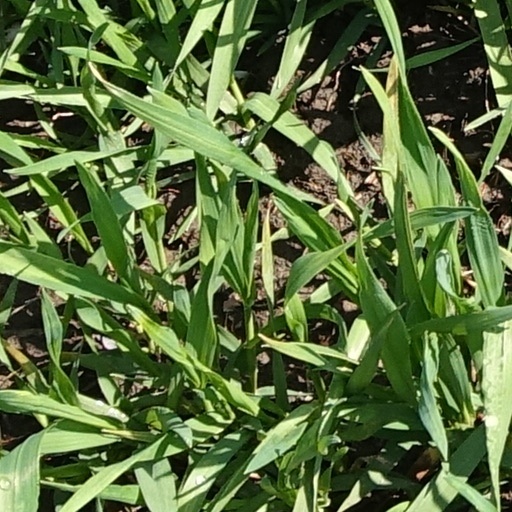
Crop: wheat